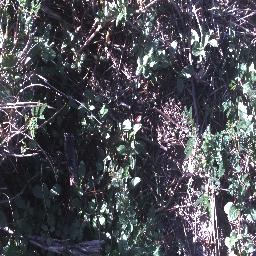
Label: negative